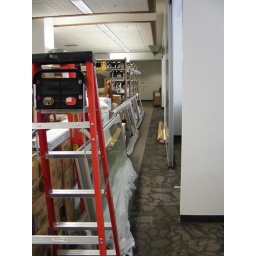
Those who live in a glass house should ... throw a party